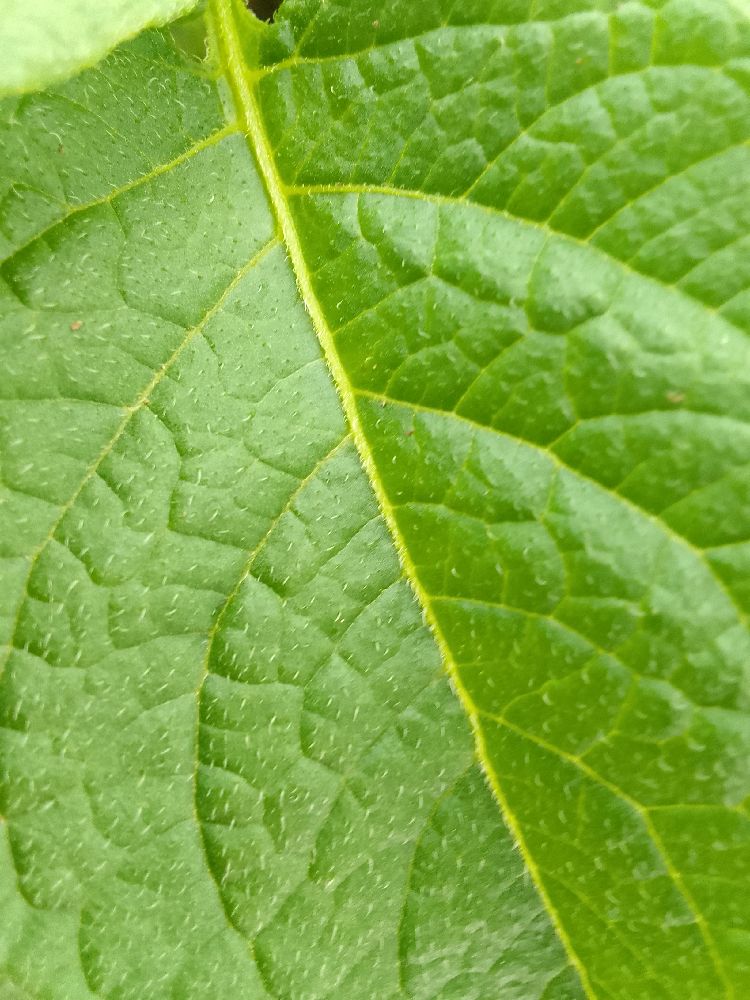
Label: Healthy